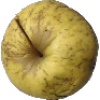
Label: golden_apple